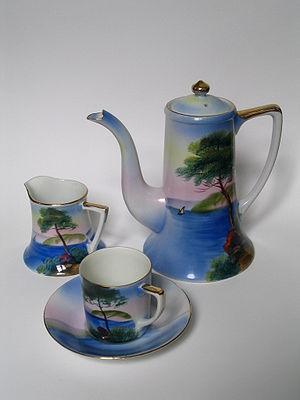
Service à café Noritake - vers 1920 auteur: P. Charpiat - 2006
La porcelaine Noritake provient d’une manufacture japonaise fondée en 1876 par le baron Ichizaemon Morimura IV.
La porcelaine est une céramique fine et translucide qui, si elle est produite à partir du kaolin par cuisson à plus de 1 200 °C, prend le nom plus précis de porcelaine dure. Elle est majoritairement utilisée dans les arts de la table.